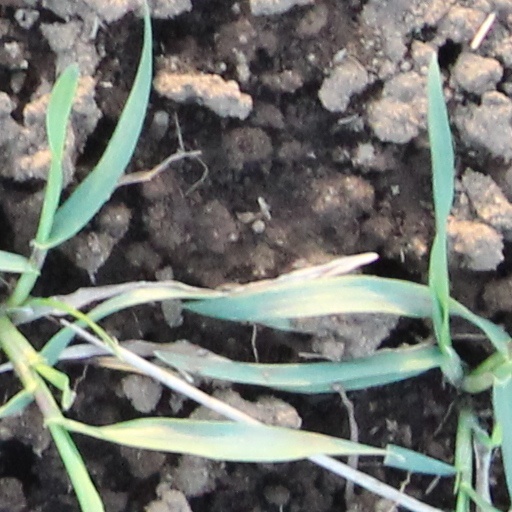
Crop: wheat